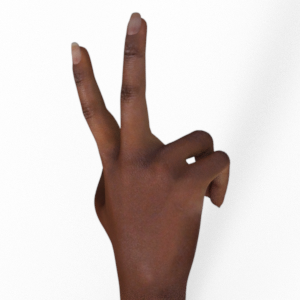
Label: scissors